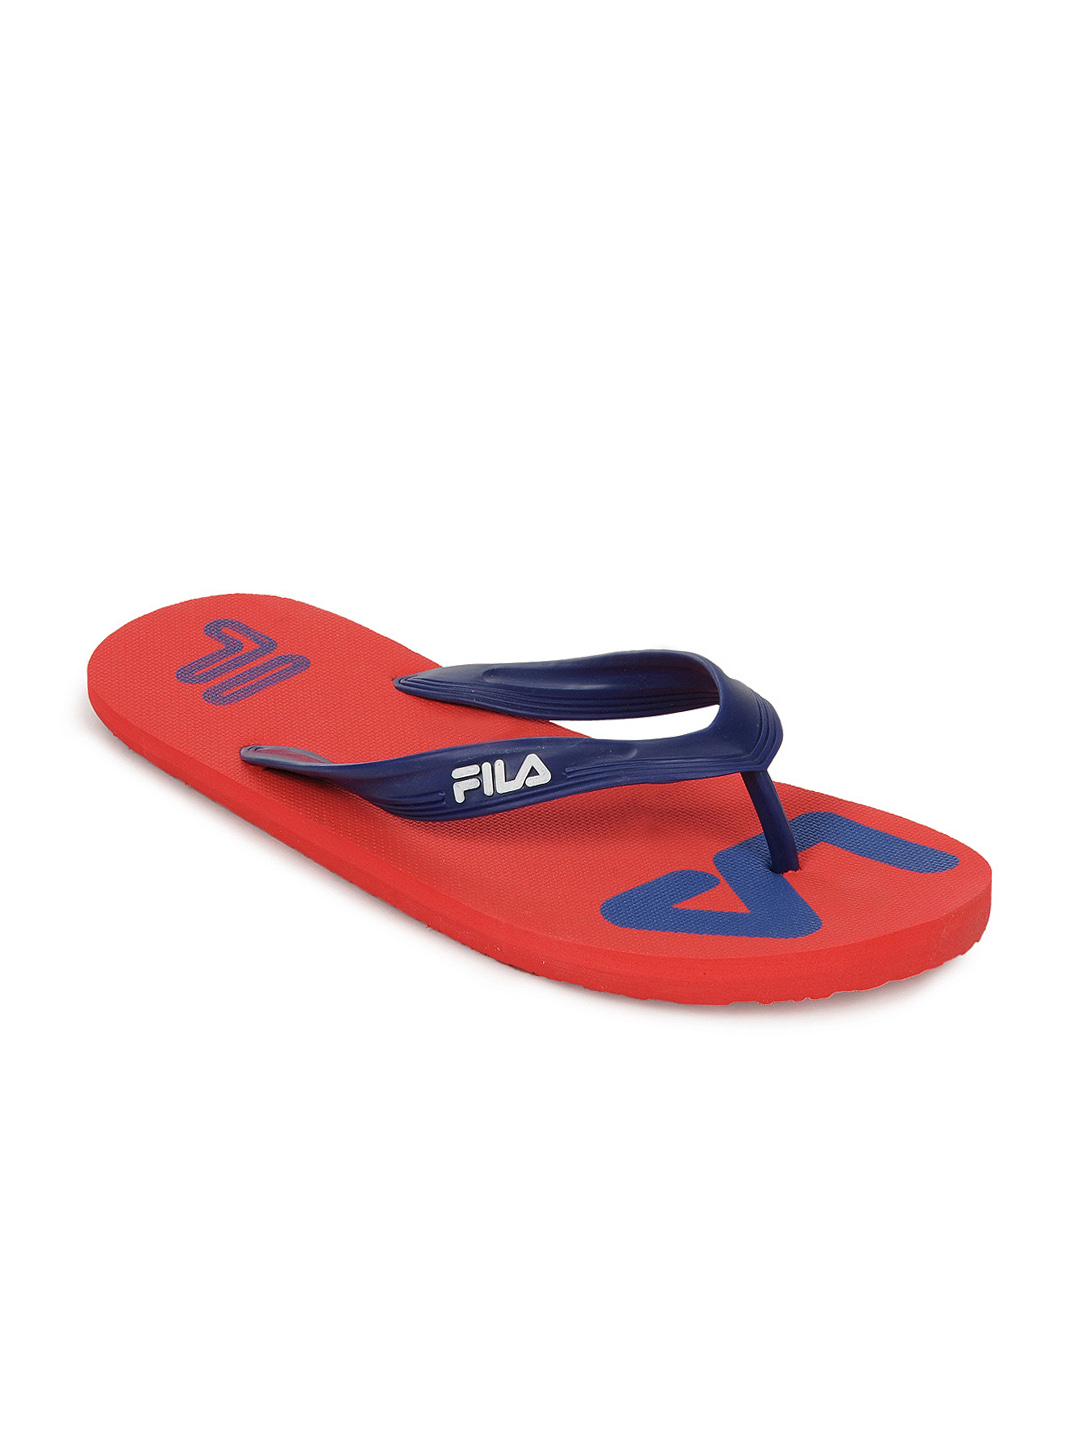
Fila Men Hawai Blue Flip Flops
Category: Footwear / Flip Flops / Flip Flops
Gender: Men
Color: Blue
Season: Summer 2013
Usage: Casual